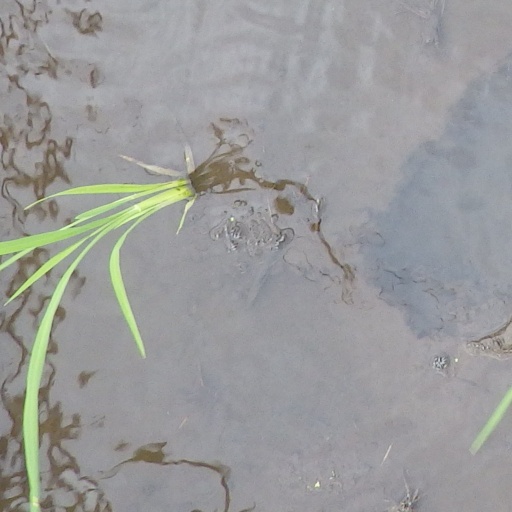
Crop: rice